Operation Herrick

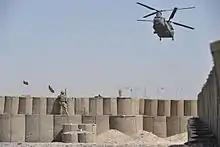
Last British Chinook flight out of FOB Shawqat before handover to Afghan forces in August 2013

On 28 February an American website, the Drudge Report, reported that Prince Harry, a member of the Household Cavalry, was operating as a Forward Air Controller on JTAC Hill with a Gurkha unit. The MoD had made agreements with the British and a few other countries' media not to reveal that he was there until he came home or the news was otherwise released. An Australian weekly women's magazine "New Idea" initially broke the story in January, but it was not followed up at the time. New Idea editors claimed ignorance of any news blackout. Then a German newspaper, the "Berliner Kurier", published a short piece on 28 February 2008, also before Drudge.